La Fuente de San Esteban-Boadilla railway station

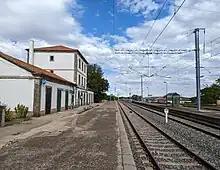
View in 2022

The station was opened to traffic on 25 May 1886 with the opening of the Salamanca-Vilar Formoso section of the line that was intended to link Salamanca with the Portuguese border. Its construction was the work of the Compañía del Ferrocarril de Salamanca a la frontera de Portugal, a company that was set up to extend the railway from Salamanca to link up with the Portuguese railways at Barca d'Alva to the north, and Vilar Formoso, to the south. The section between La Fuente de San Esteban and Barca d'Alva was opened to traffic on 8 December 1887, which turned the station into a railway junction.